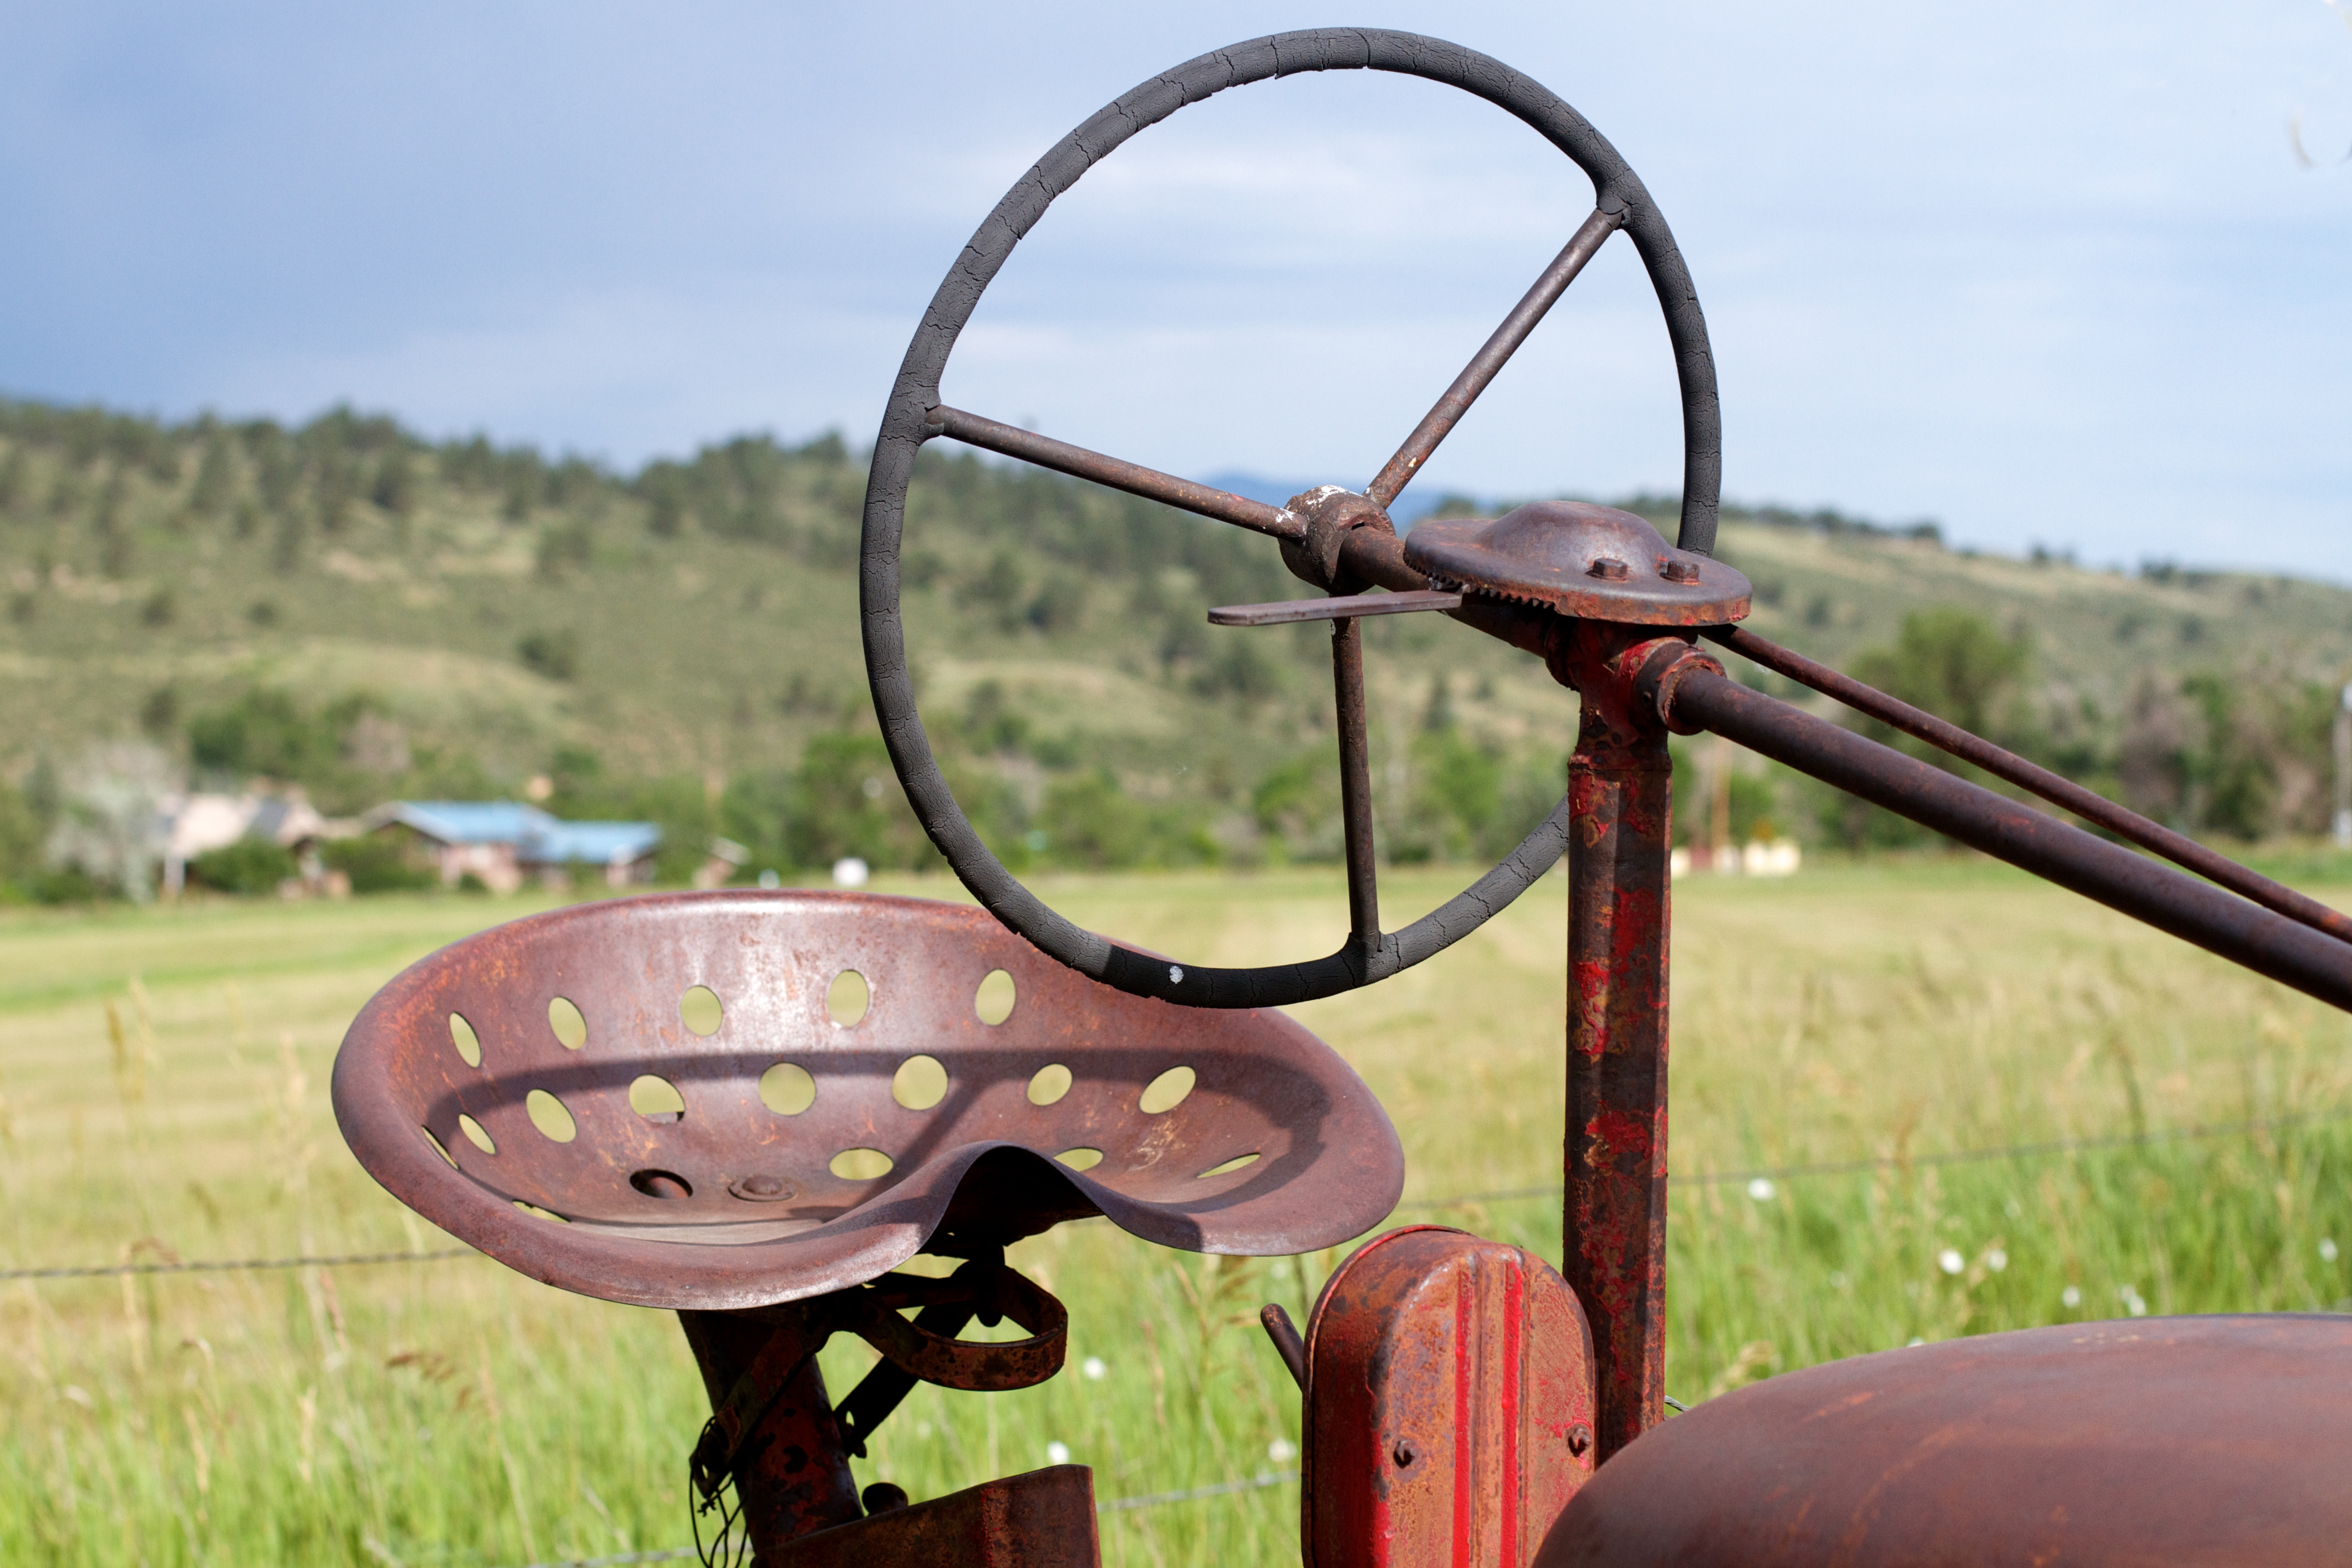
wheel, vehicle, bridle, man made object, horse tack